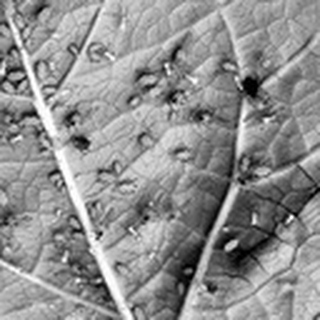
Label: cotton_aphids